List of FA and league honours won by men's clubs

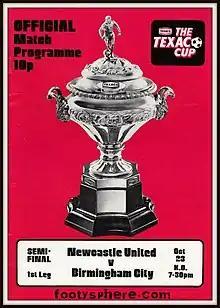
Programme for the 1974–75 Texaco Cup semi-final between Newcastle United and Birmingham City

Winners of each competition are referenced above. Numbers in bold are record totals for that competition. Trophies that were shared between two clubs are counted as honours for both teams.